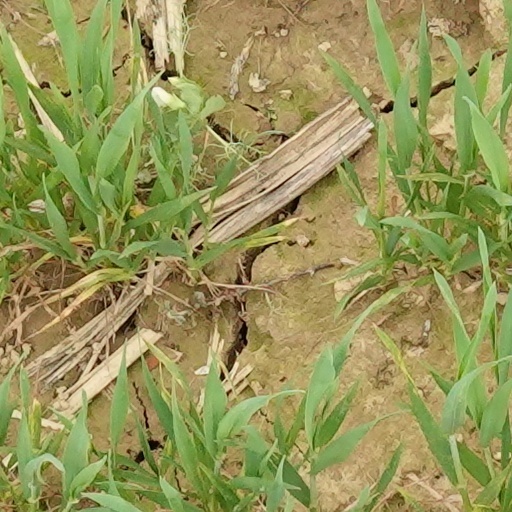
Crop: wheat